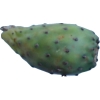
Label: cactus_fruit_green